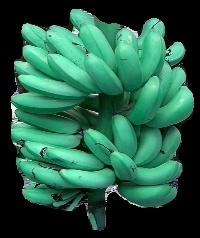
Variety: rasbale
Grade: grade1